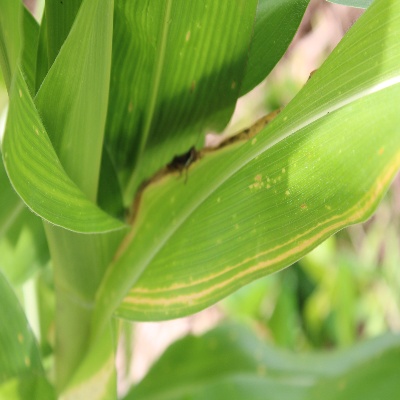
Crop: Maize
Condition: leaf blight